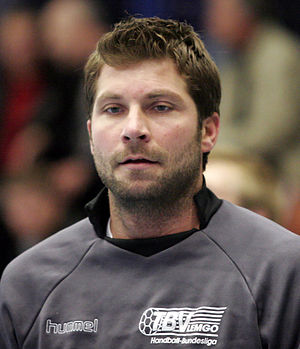
Verdens bedste håndboldspiller / Mænd / Galleri
Årets bedste håndboldspiller er en udmærkelse som blev etableret i 1984, og som tildeles en mandlig og en kvindelig håndboldspiller. Udmærkelsen bliver uddelt af IHF, og vinderne afgøres ved en afstemning i World Handball Magazine og af besøgende på IHF's hjemmeside.